Margaret Miller Davidson

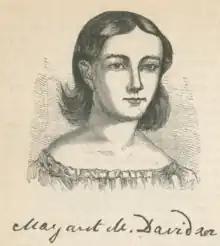

Margaret Miller Davidson (March 26, 1823November 25, 1838) was an American poet. Following in the footsteps of her sister Lucretia Maria Davidson, Margaret wrote from a young age, producing a body of poems and a diary. Her work was edited by Washington Irving after her death by tuberculosis at age fifteen.